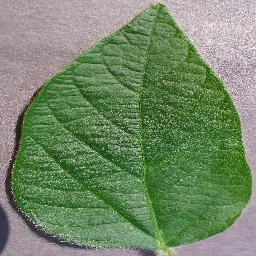
Label: Soybean___healthy